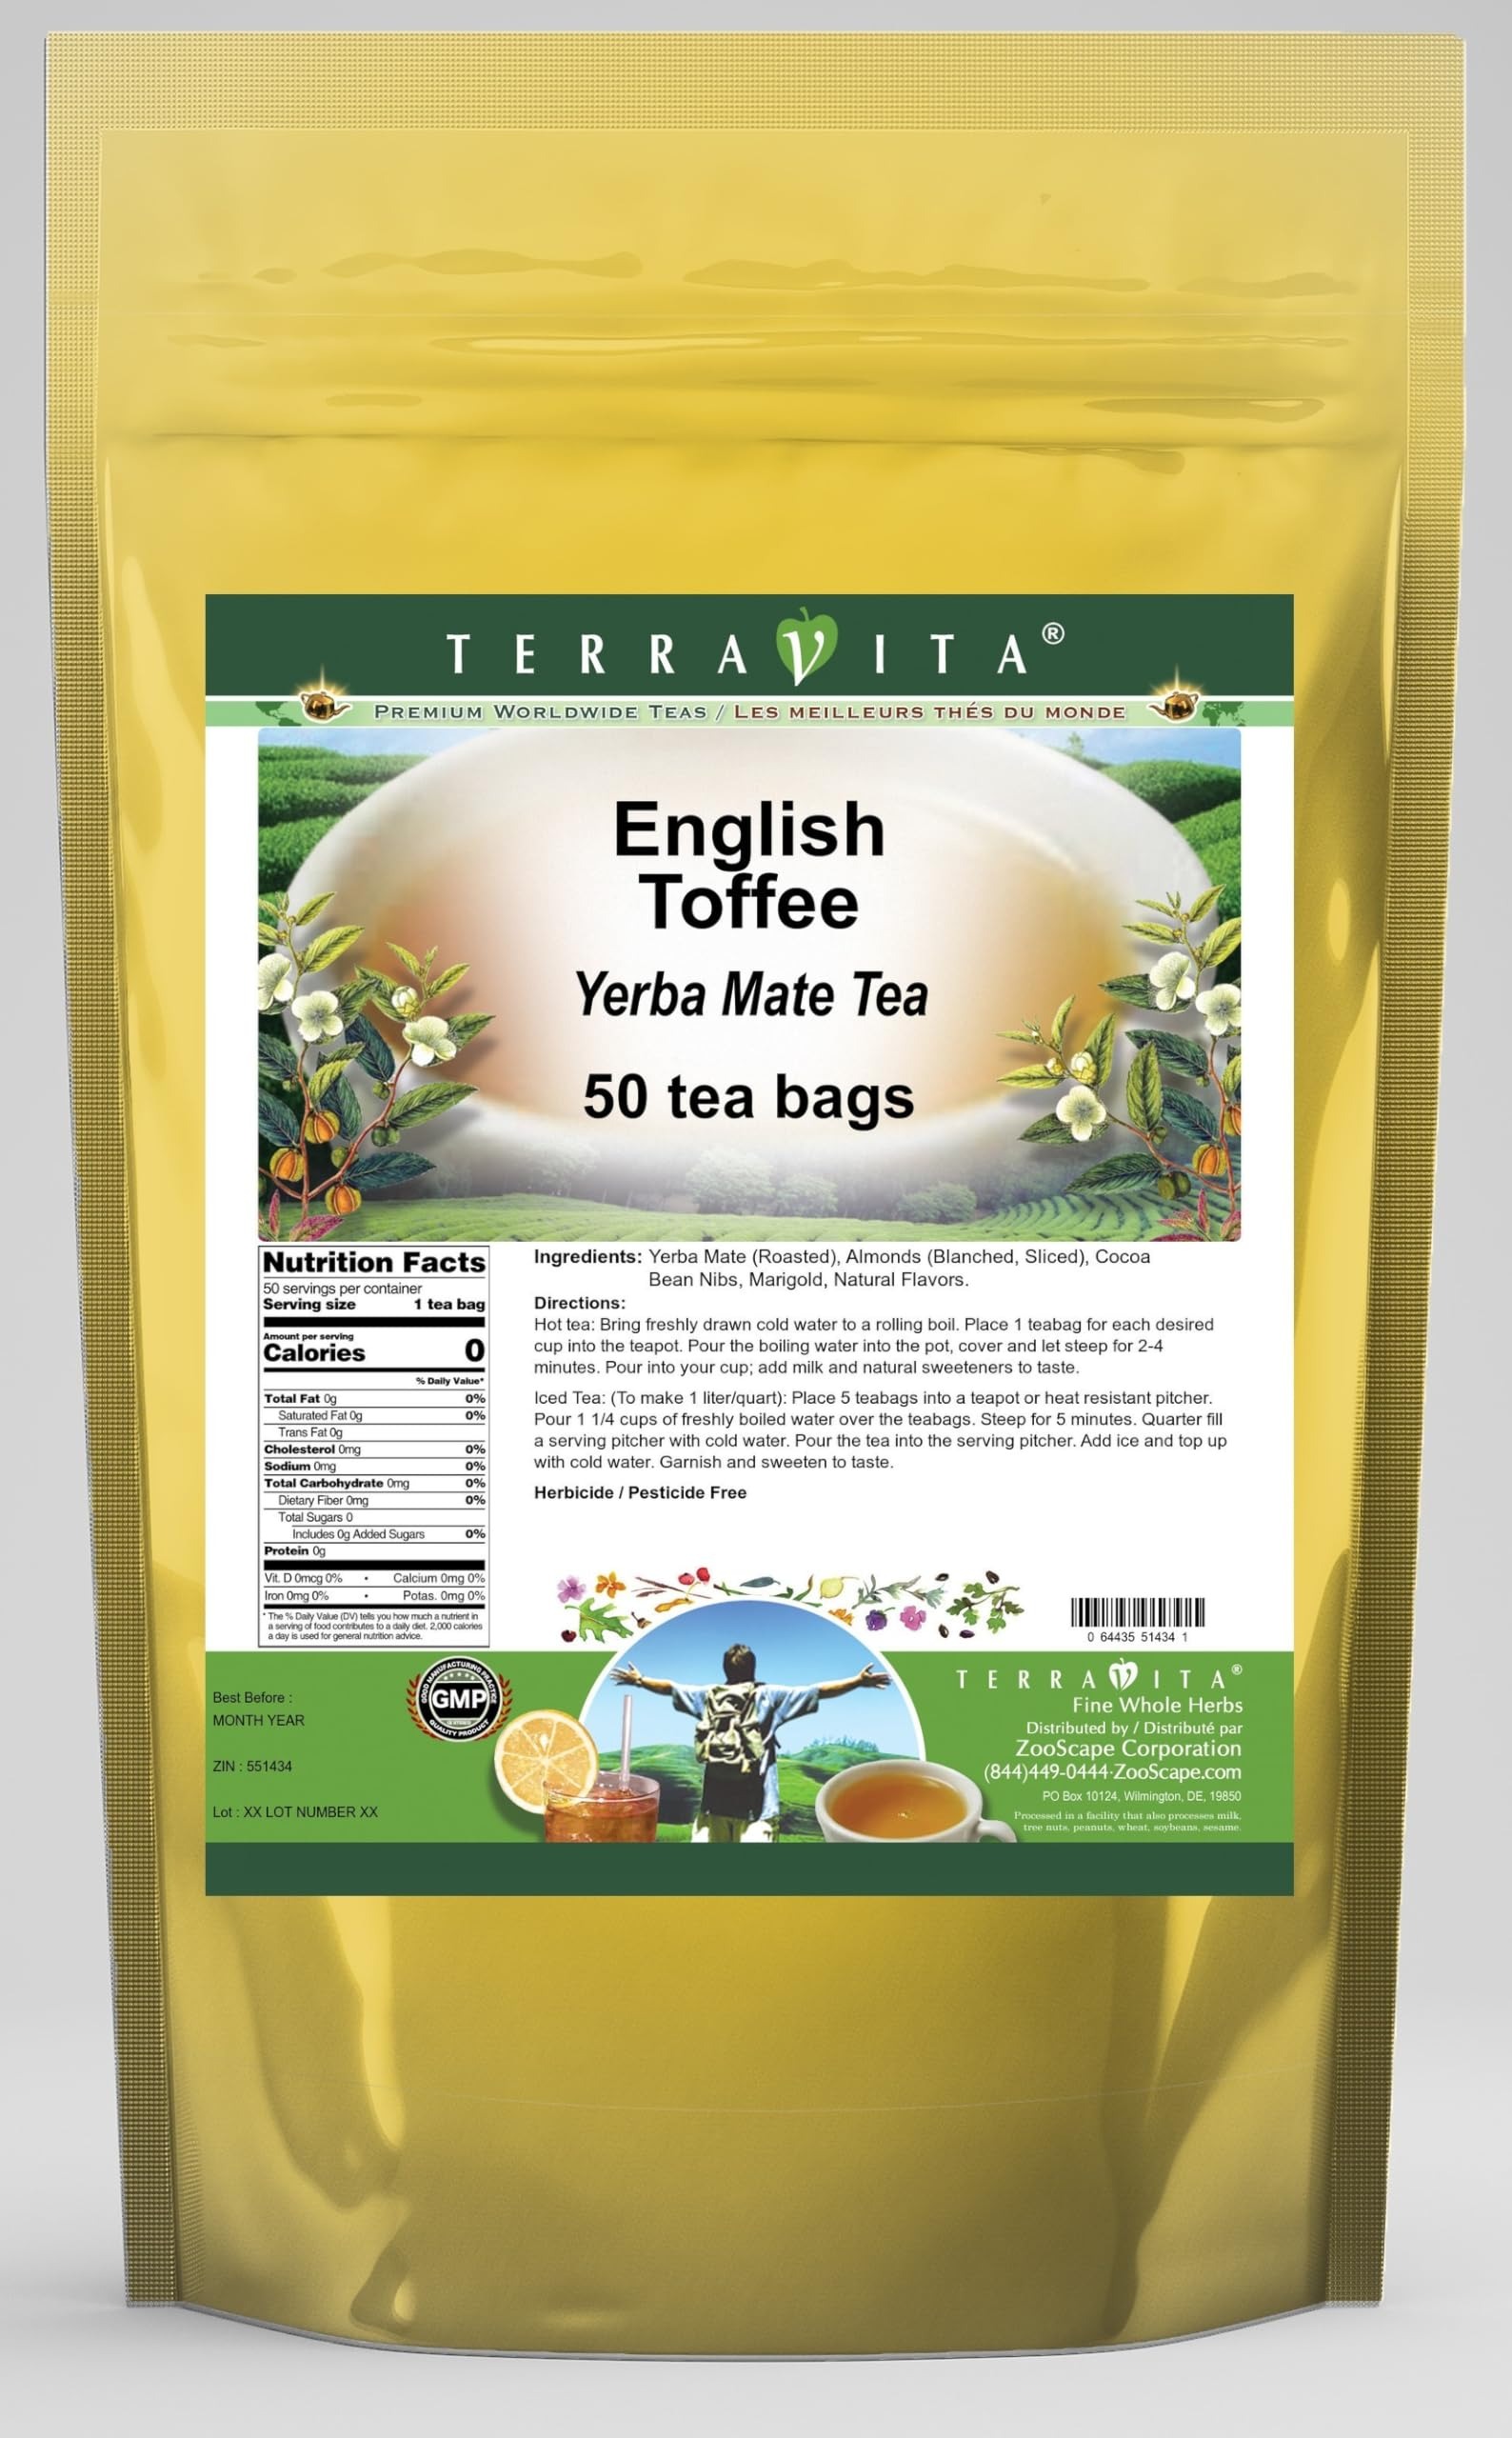
Item Name: English Toffee Yerba Mate Tea (50 tea bags, ZIN: 551434) - 2 Pack
Bullet Point 1: Our English Toffee Yerba Mate tea is a scrumptuous all-natural flavored Yerba Mate coffee substitute with Almonds, Cocoa Bean Nibs and Marigold that will refresh you with its terrific taste! You will enjoy the earthy and acidity-free English Toffee aroma and flavor again and again! - Ingredients: Yerba Mate, Almonds, Cocoa Bean Nibs, Marigold and Natural English Toffee Flavor.
Bullet Point 2: No fillers.
Bullet Point 3: Manufacturer: TerraVita
Bullet Point 4: Size: 50 tea bags
Bullet Point 5: Yerba Mate Tea Bags - Packed in a convenient upright pouch!
Product Description: Our English Toffee Yerba Mate tea is a scrumptuous all-natural flavored Yerba Mate coffee substitute with Almonds, Cocoa Bean Nibs and Marigold that will refresh you with its terrific taste! You will enjoy the earthy and acidity-free English Toffee aroma and flavor again and again! - Ingredients: Yerba Mate, Almonds, Cocoa Bean Nibs, Marigold and Natural English Toffee Flavor. - Hot tea brewing method: Bring freshly drawn cold water to a rolling boil. Place 1 teabag for each desired cup into the teapot. Pour the boiling water into the pot, cover and let steep for 2-4 minutes. Pour into your cup; add milk and natural sweeteners to taste. - Iced tea brewing method: (To make 1 liter/quart): Place 5 teabags into a teapot or heat resistant pitcher. Pour 1 1/4 cups of freshly boiled water over the teabags. Steep for 5 minutes. Quarter fill a serving pitcher with cold water. Pour the tea into the serving pitcher. Add ice and top up with cold water. Garnish and sweeten to taste. - TerraVita is an exclusive line of premium-quality, natural source products that use only the finest, purest and most potent ingredients found around the world. TerraVita is hallmarked by the highest possible standards of purity, potency, stability and freshness. All of our products are prepared with the highest elements of quality control, from raw materials through the entire manufacturing process, up to and including the moment that the bottles or bags are sealed for freshness and shipped out to you. Our highest possible standards are certified by independent laboratories and backed by our personal guarantee. - TerraVita exists to meet and ensure your family's health and wellness without the harmful effects of chemicals and health products. We strive to make all of our products affordable and reliab
Value: 100.0
Unit: Count

Price: 64.31